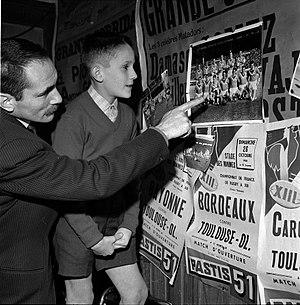
Novembre 1958. Vincent Cantoni, ancien joueur et entraîneur de l'équipe toulousaine de rugby à XIII (Toulouse Olympique XIII) montre à son fils Jack une photo de l'équipe toulousaine (plan rapproché, vue de profil).
Jack Cantoni dit Canto, né le 11 mai 1948 à Carmaux et mort le 24 juin 2013 à Béziers, est un joueur français de rugby à XV évoluant au poste d'ailier, puis rapidement celui d'arrière. International à 17 reprises, il gagne deux fois le Tournoi des Cinq Nations. Il effectue la majeure partie de sa carrière avec l'AS Béziers avec qui il obtient sept titres de Champion de France en tant que joueur et un en tant qu'entraineur.